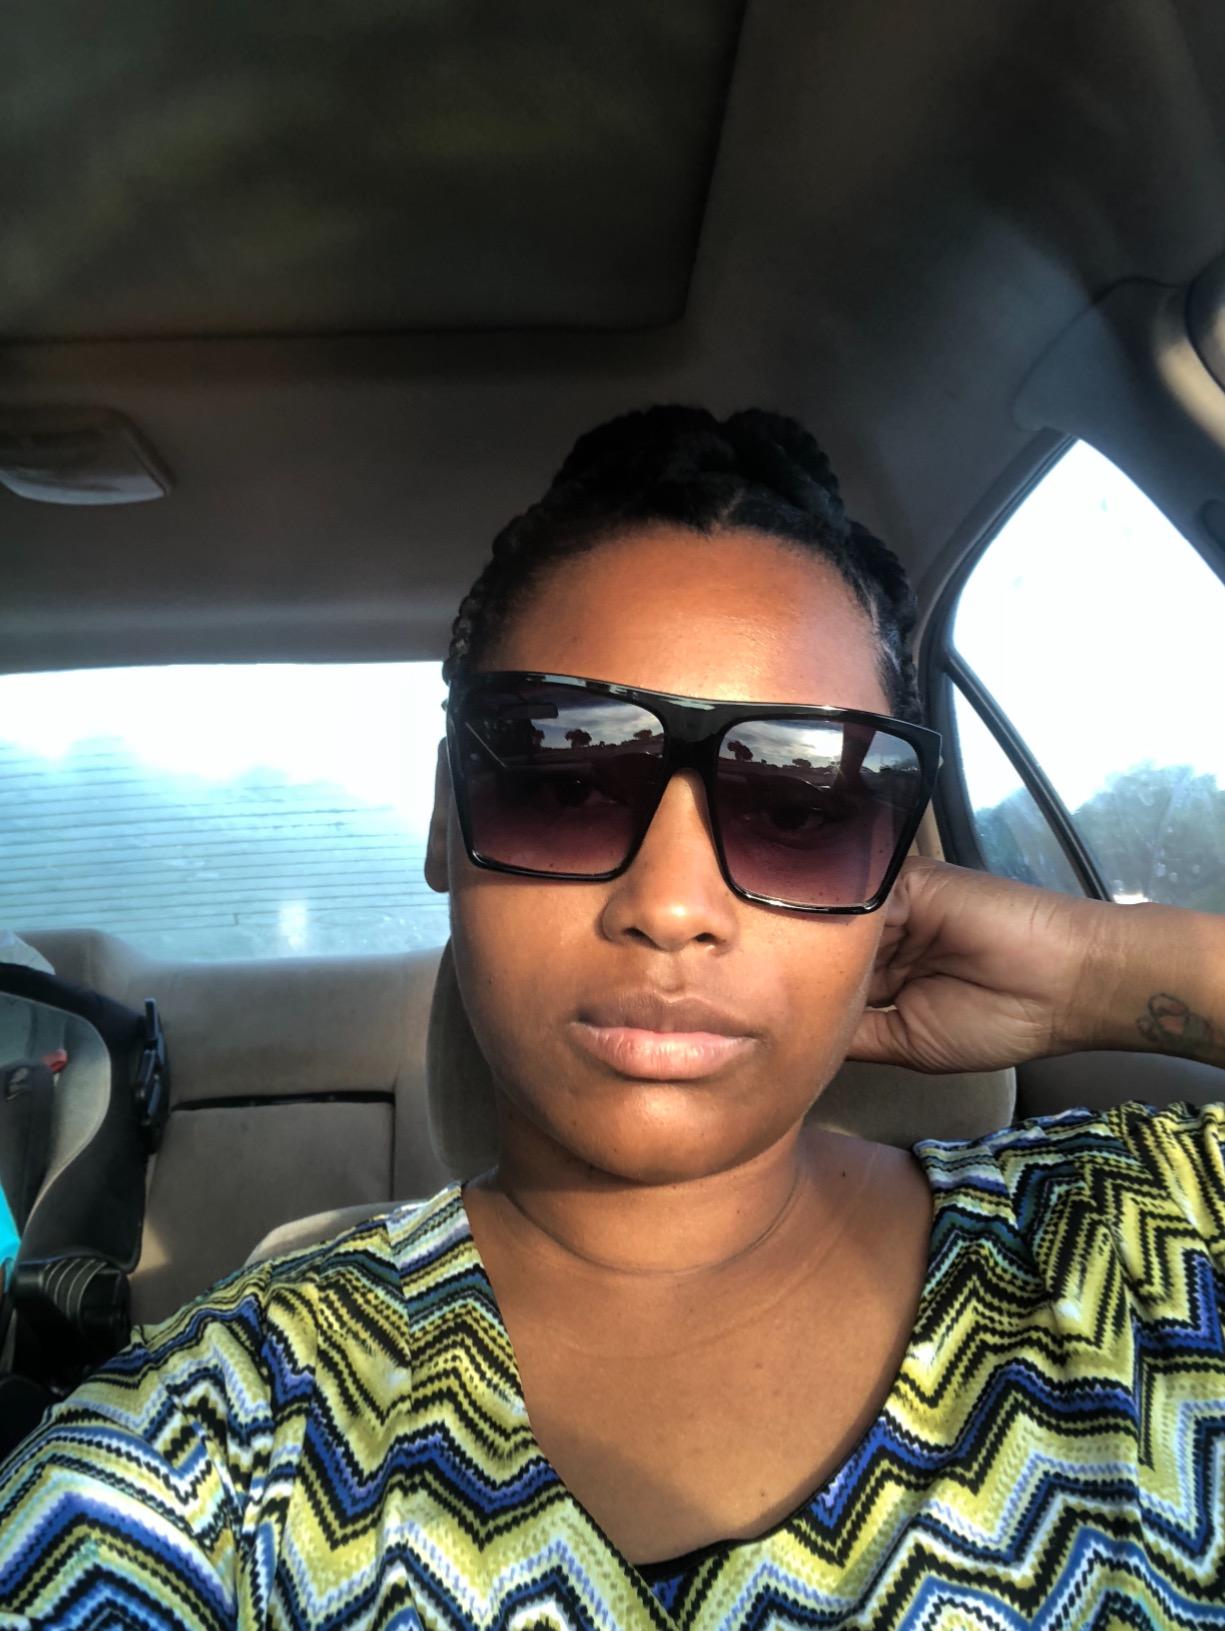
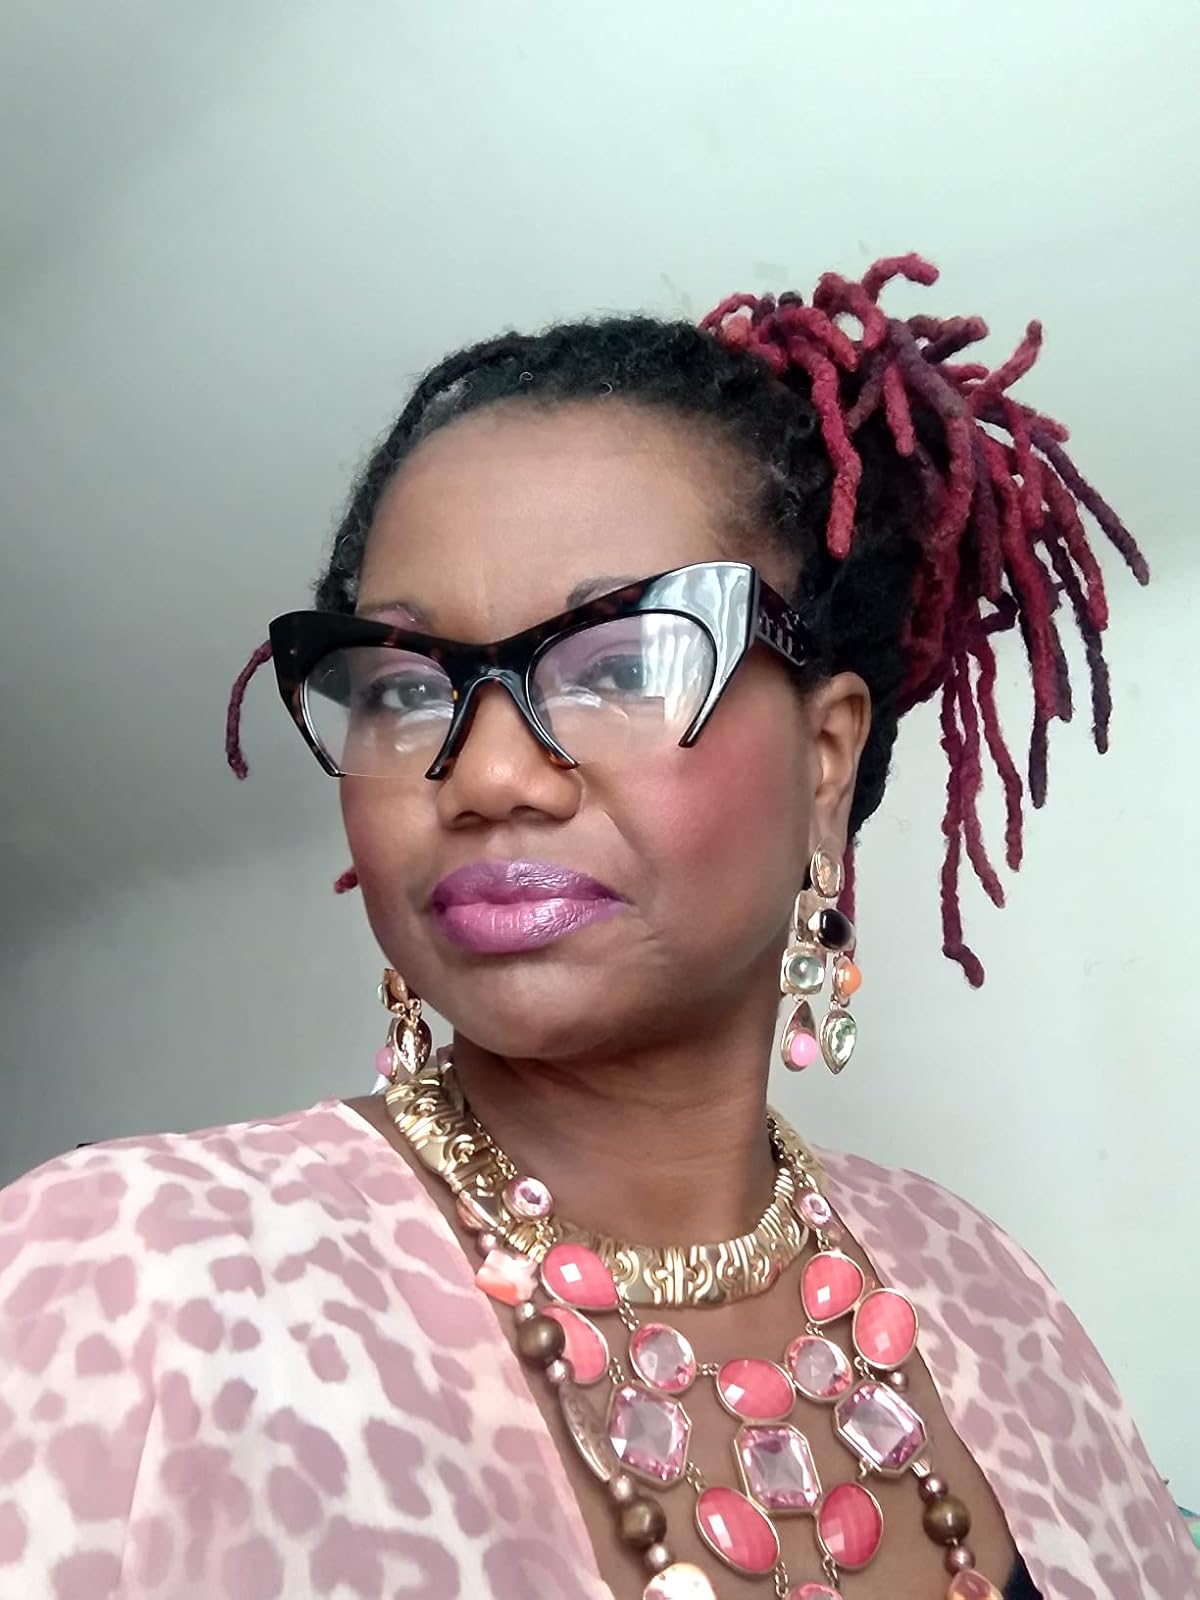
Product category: accessories_sunglasses
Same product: no